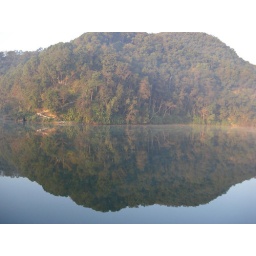
Fewa lake Pokhara. You can see the height of hill under water.